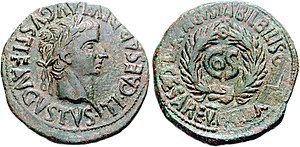
Lucius Aelius Sejanus
Mønt præget med Lucius Aelius Sejanus
Lucius Aelius Sejanus var en romersk ridder og prætorianerpræfekt, der i 31 næsten havde held med at vælte kejser Tiberius og gøre sig selv til kejser.